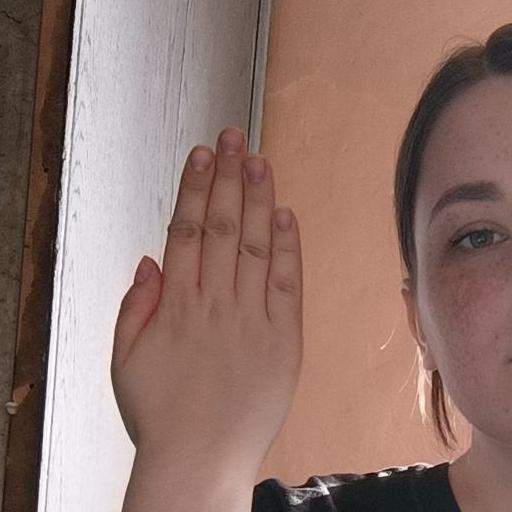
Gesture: stop_inverted